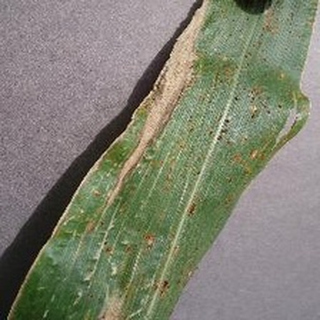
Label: corn_northern_leaf_blight